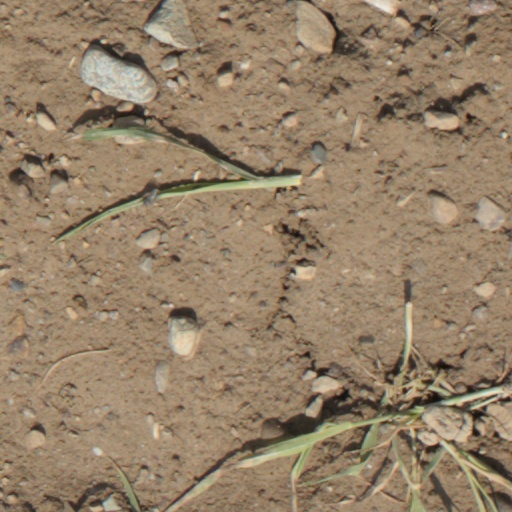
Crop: wheat